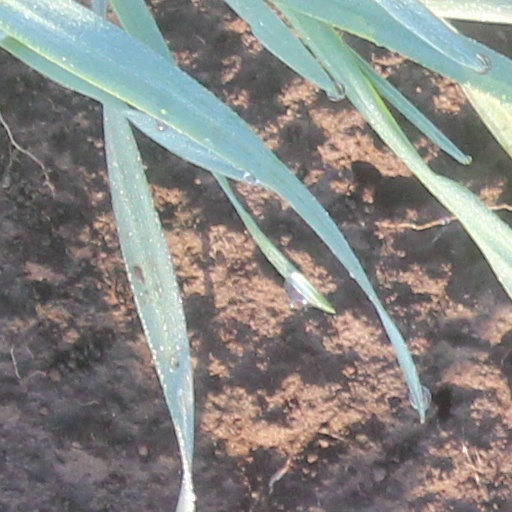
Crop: wheat